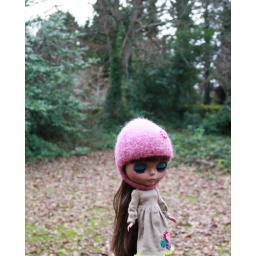
Wearing a cute new dress by pheisty and a helmet by bigsmudgeuk.